LMD (magazine)

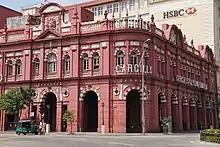
Cargills (Ceylon) has been ranked amongst the top 15 on "LMD" 100 continuously for the past decade.

Dubbed "Sri Lanka's "Fortune" 500." The magazine has been publishing the "LMD" 100 since the 1994/95 fiscal year. The latest edition, the 29th edition of "LMD" 100 was published for the fiscal year 2021/2022 in 2023. Sri Lankan conglomerate, Hayleys was ranked first for the fifth consecutive year in 2022.